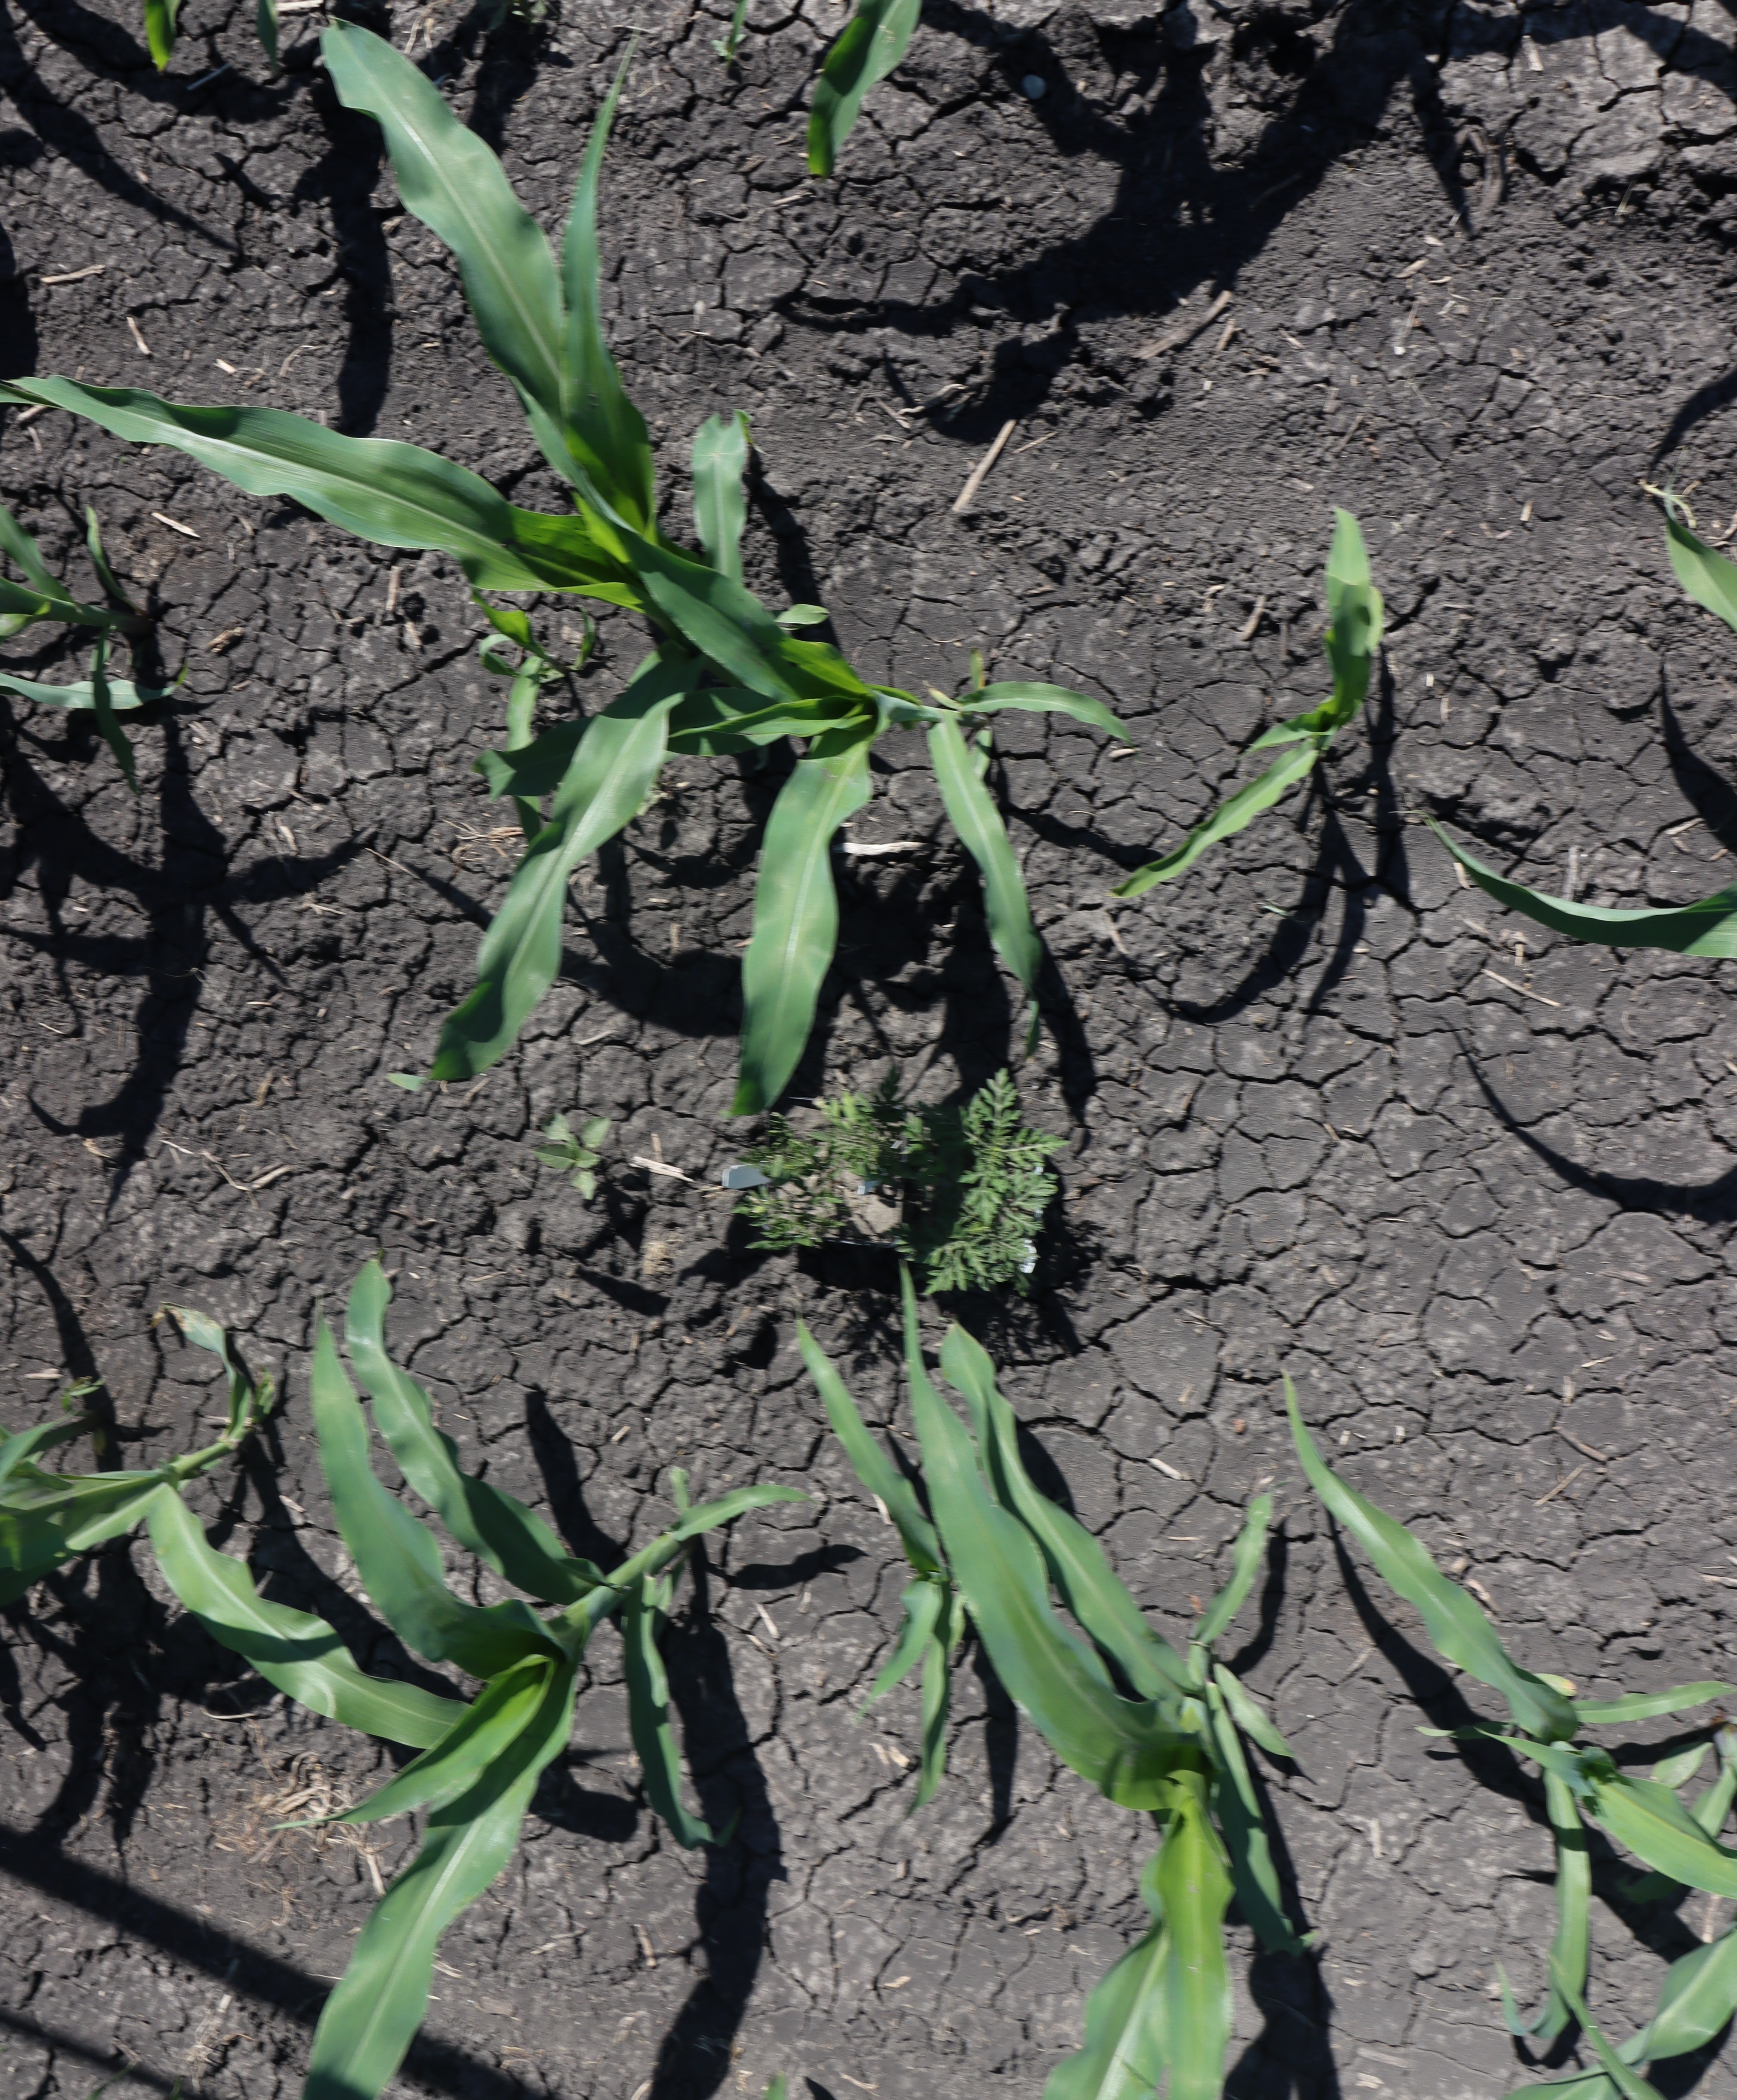
Crop: Corn
Objects: Ragweed, Ragweed, Corn, Corn, Corn, Corn, Corn, Corn, Corn, Corn